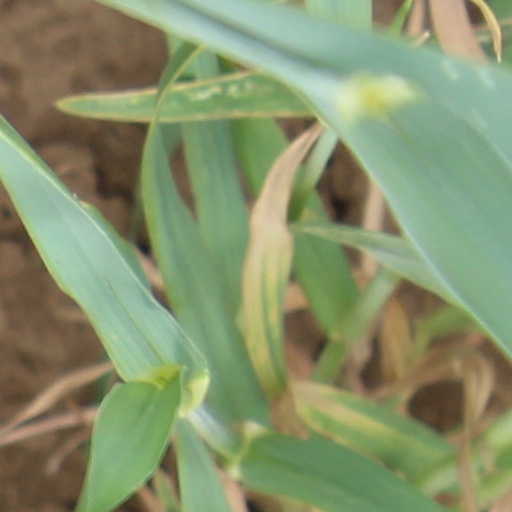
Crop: wheat